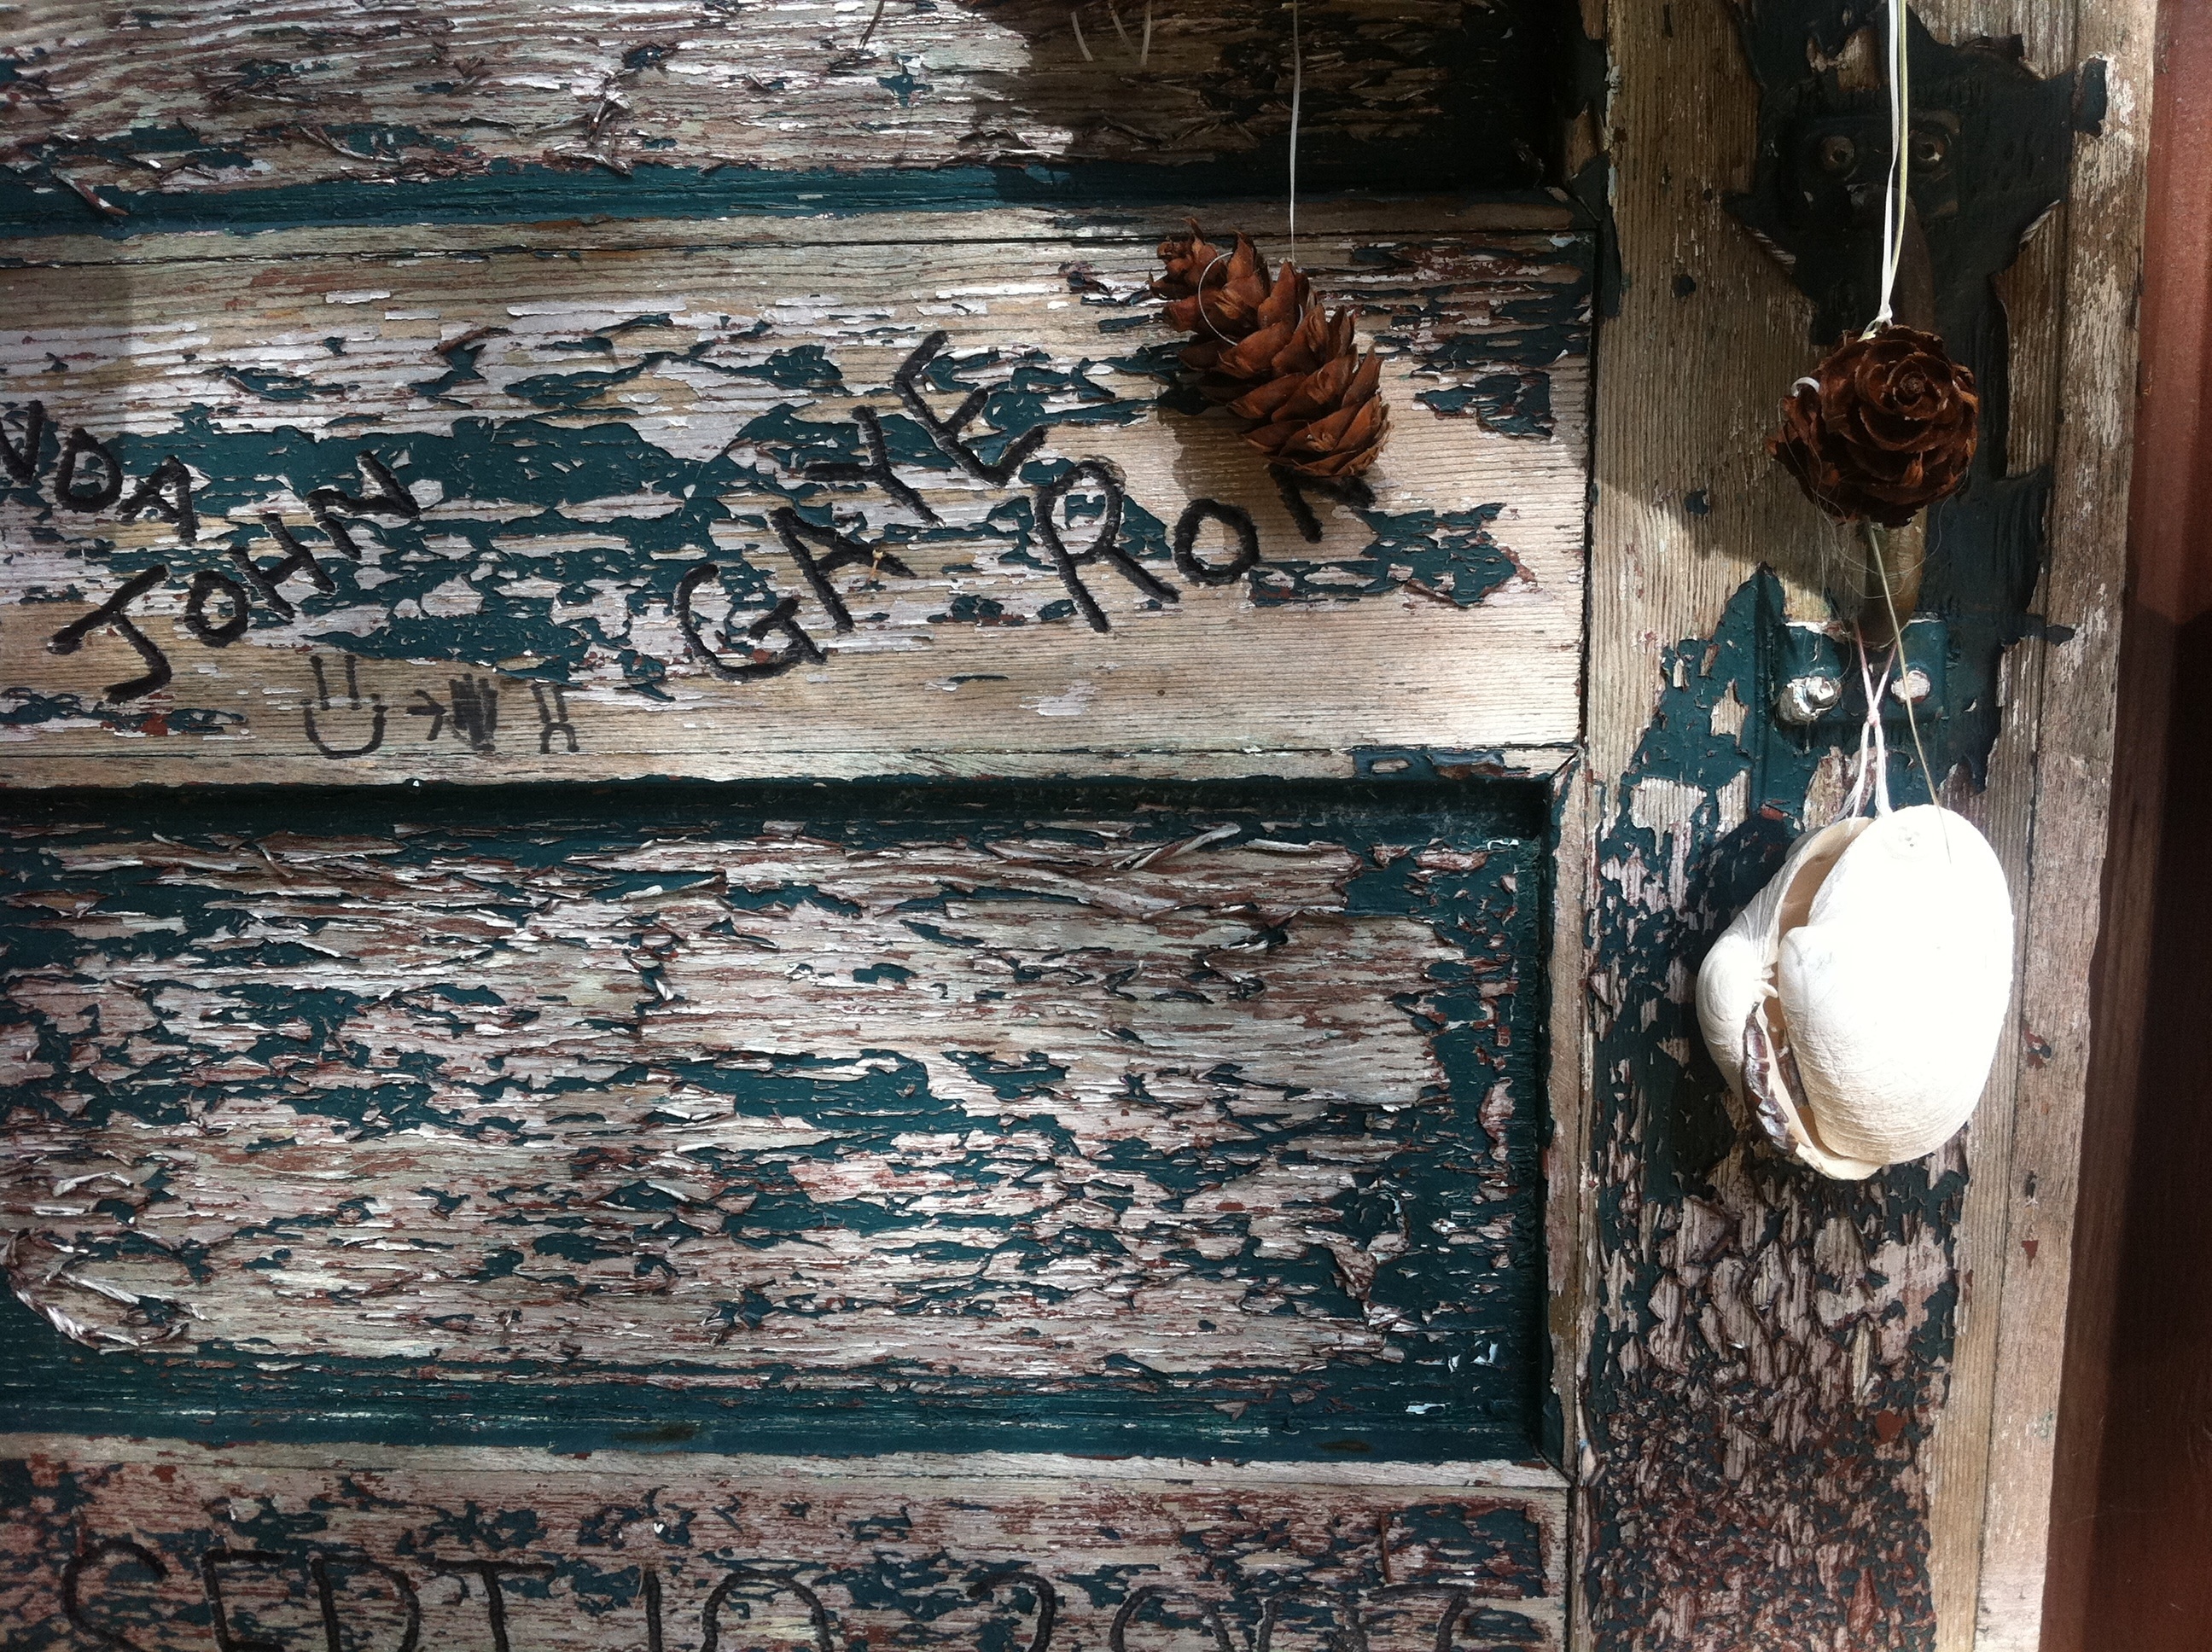
wood, house, window, wall, painting, art, mural, carving, odyssey, ancient history